Passacaglia

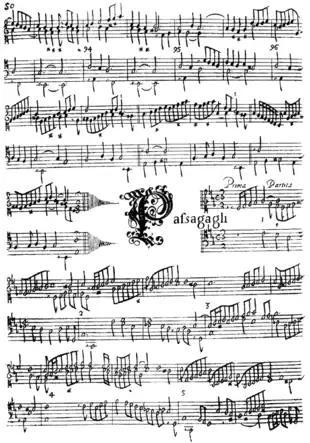
Bernardo Storace, last bars of "Passagagli sopra A la mi re" and beginning of "Passagagli sopra C sol fa ut", from "Selva di varie compositioni" (Venice, 1664)

The passacaglia is a musical form that originated in early seventeenth-century Spain and is still used today by composers. It is usually of a serious character and is typically based on a bass-ostinato and written in triple metre.